Alia Toukan

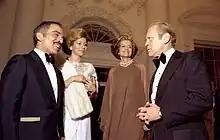
Queen Alia (left) with her husband following state dinner with Betty and Gerald Ford on 30 March 1976.

Queen Alia founded the Office of the Queen of Jordan and gave it an active and public role. The active role she took in Jordan has been emulated by her successors. She financed social development projects, placing particular emphasis on women and children. She often made surprise visits to hospitals and national institutions, aiming to raise service standards and help people to help themselves. In her drive to ensure that children from impoverished backgrounds received their right to education, she fostered close ties with schools such as the Schneller School for Orphans, which took many of the street children that Queen Alia sent there.